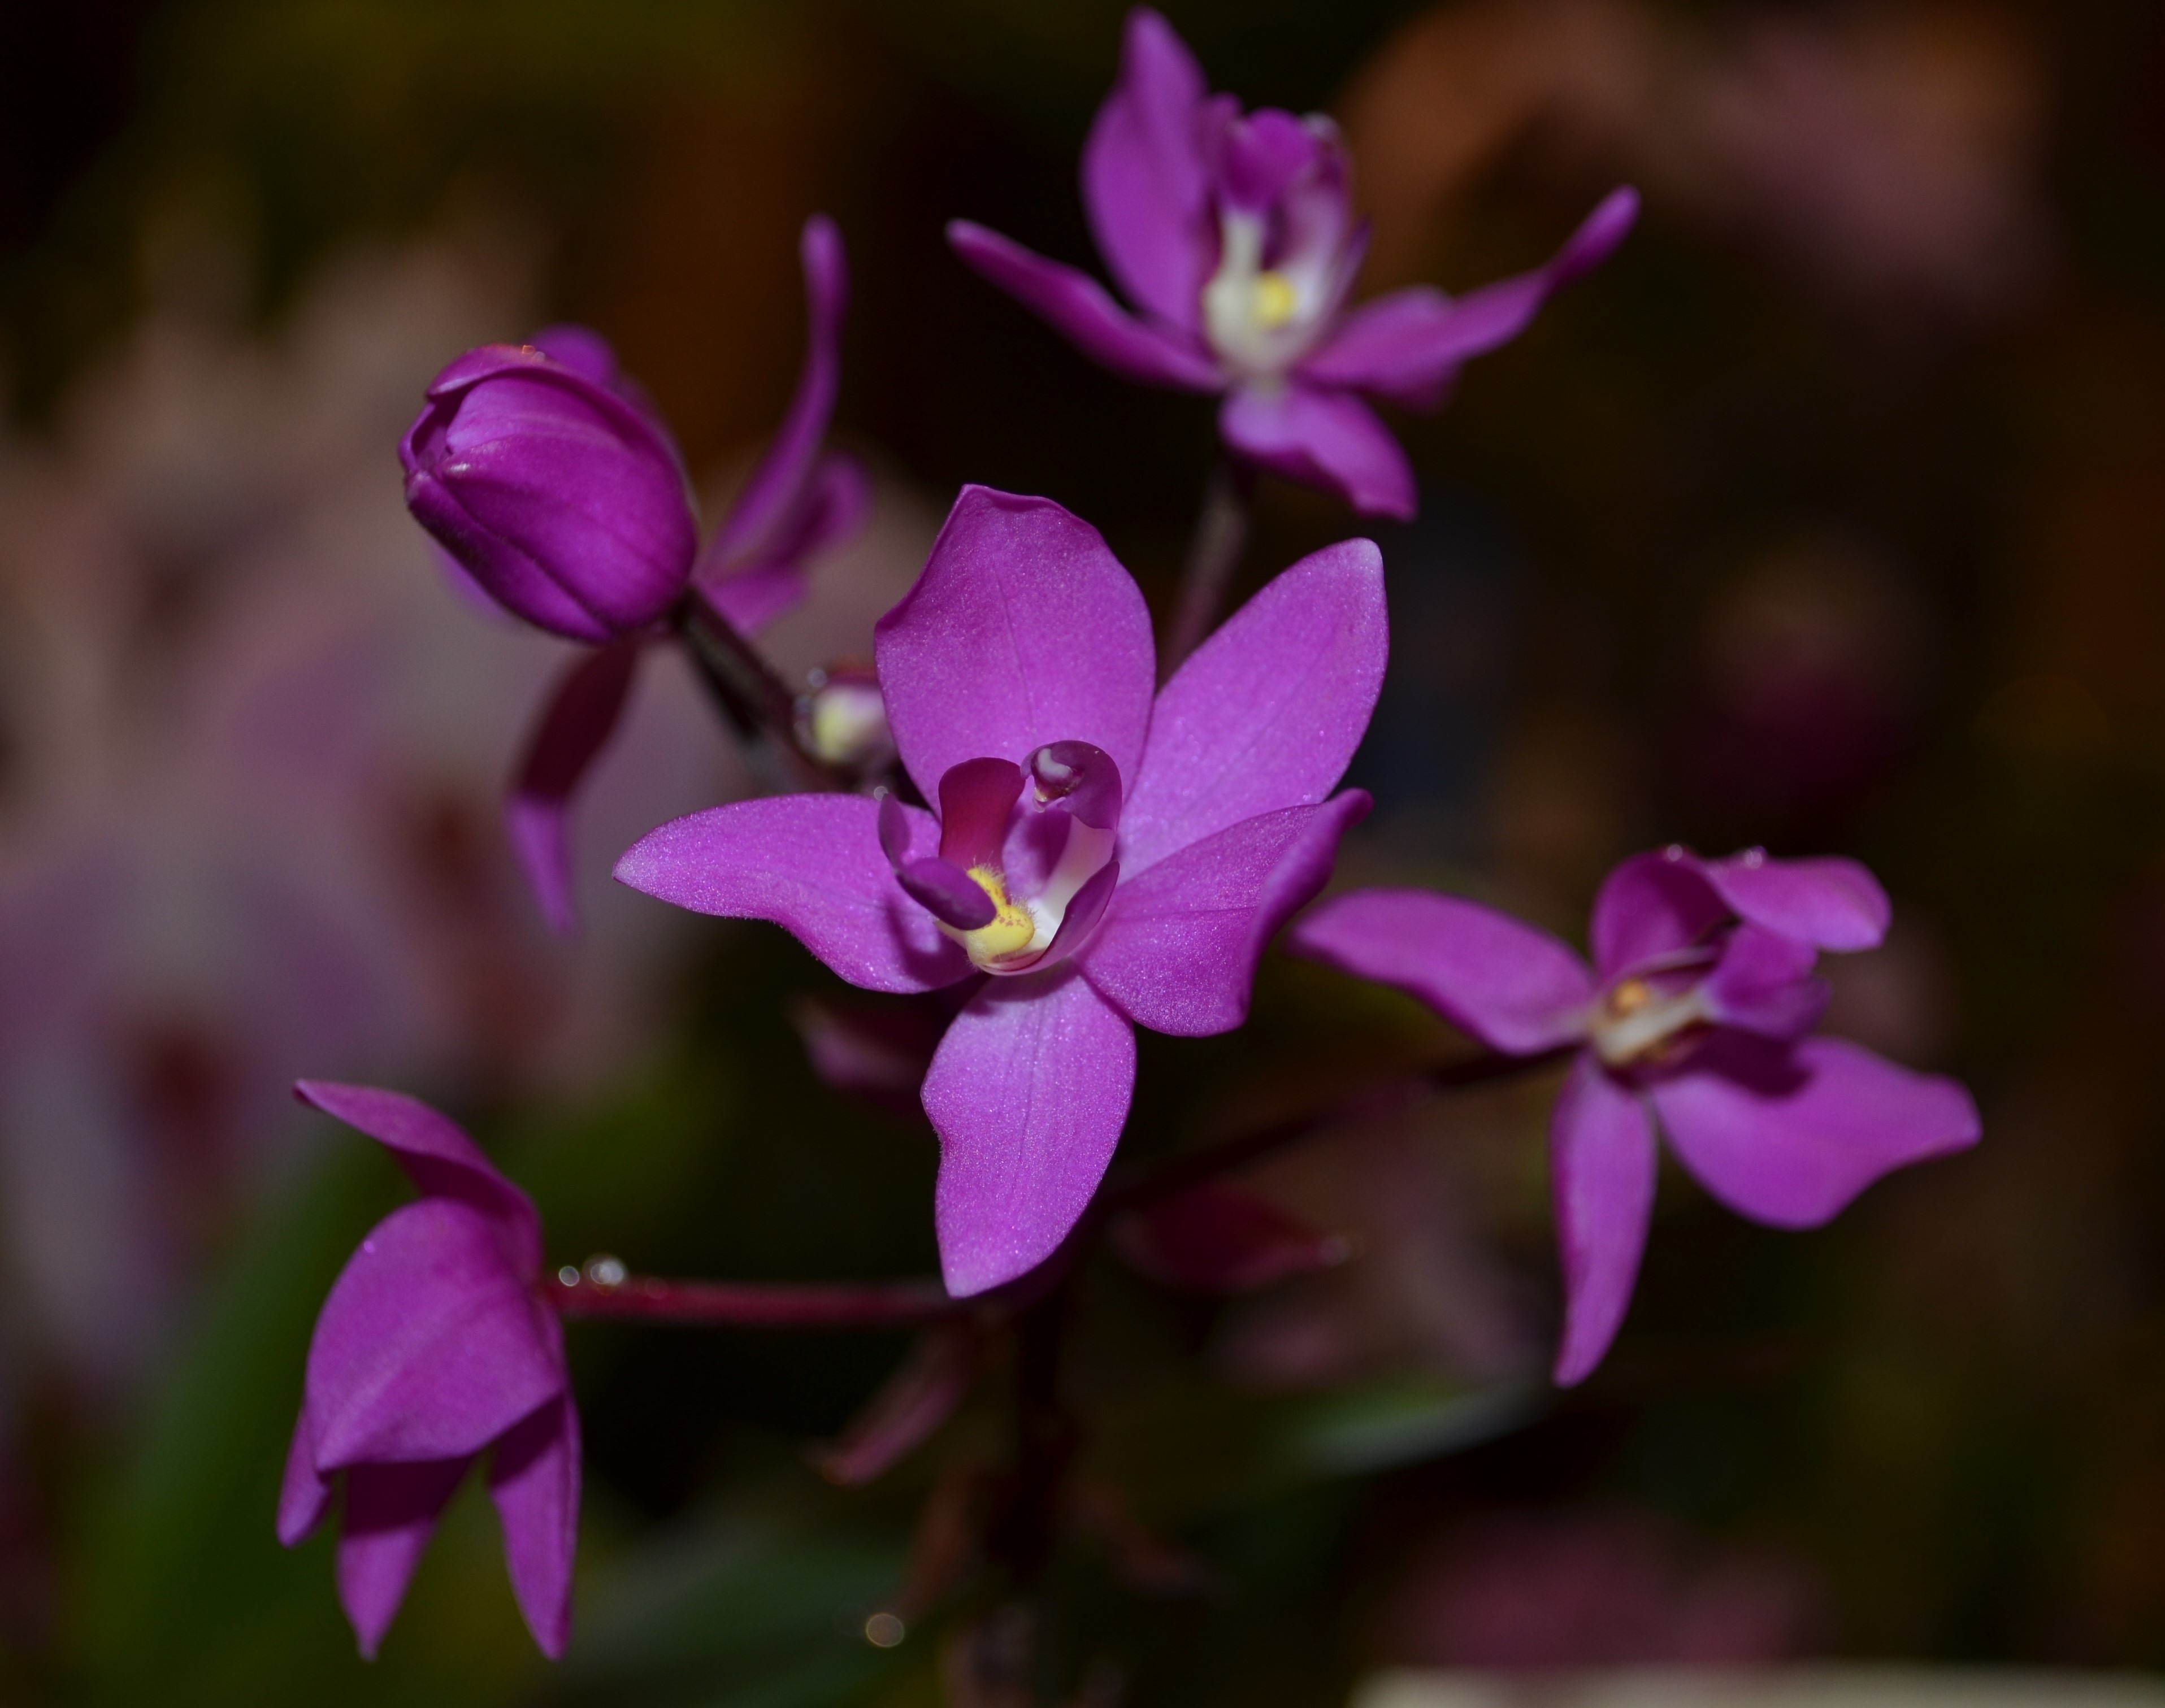
blossom, plant, flower, purple, petal, botany, flora, orchid, wildflower, macro photography, flowering plant, dendrobium, land plant, moth orchid, phalaenopsis equestris